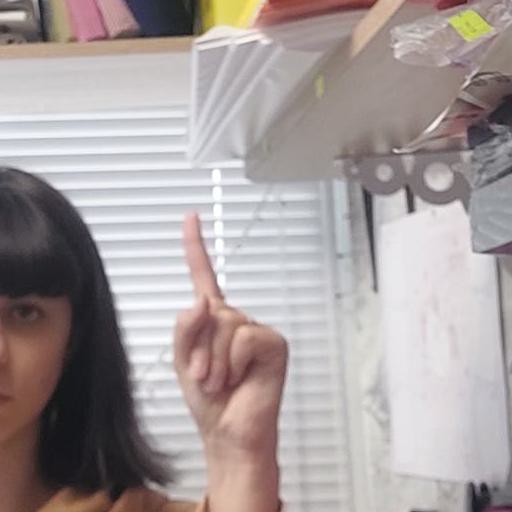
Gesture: one